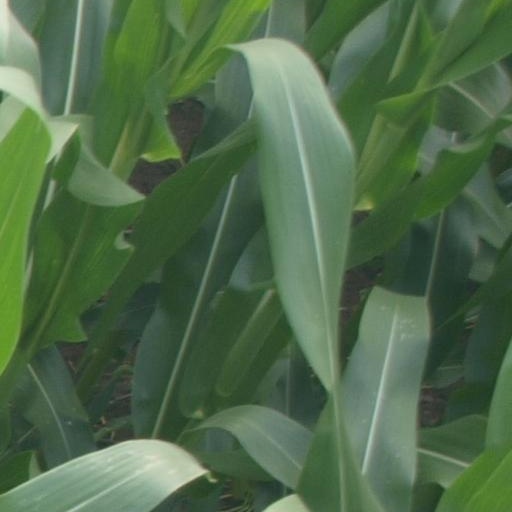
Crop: maize; corn